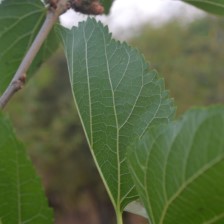
Variety: ChiangMaiBuriram60